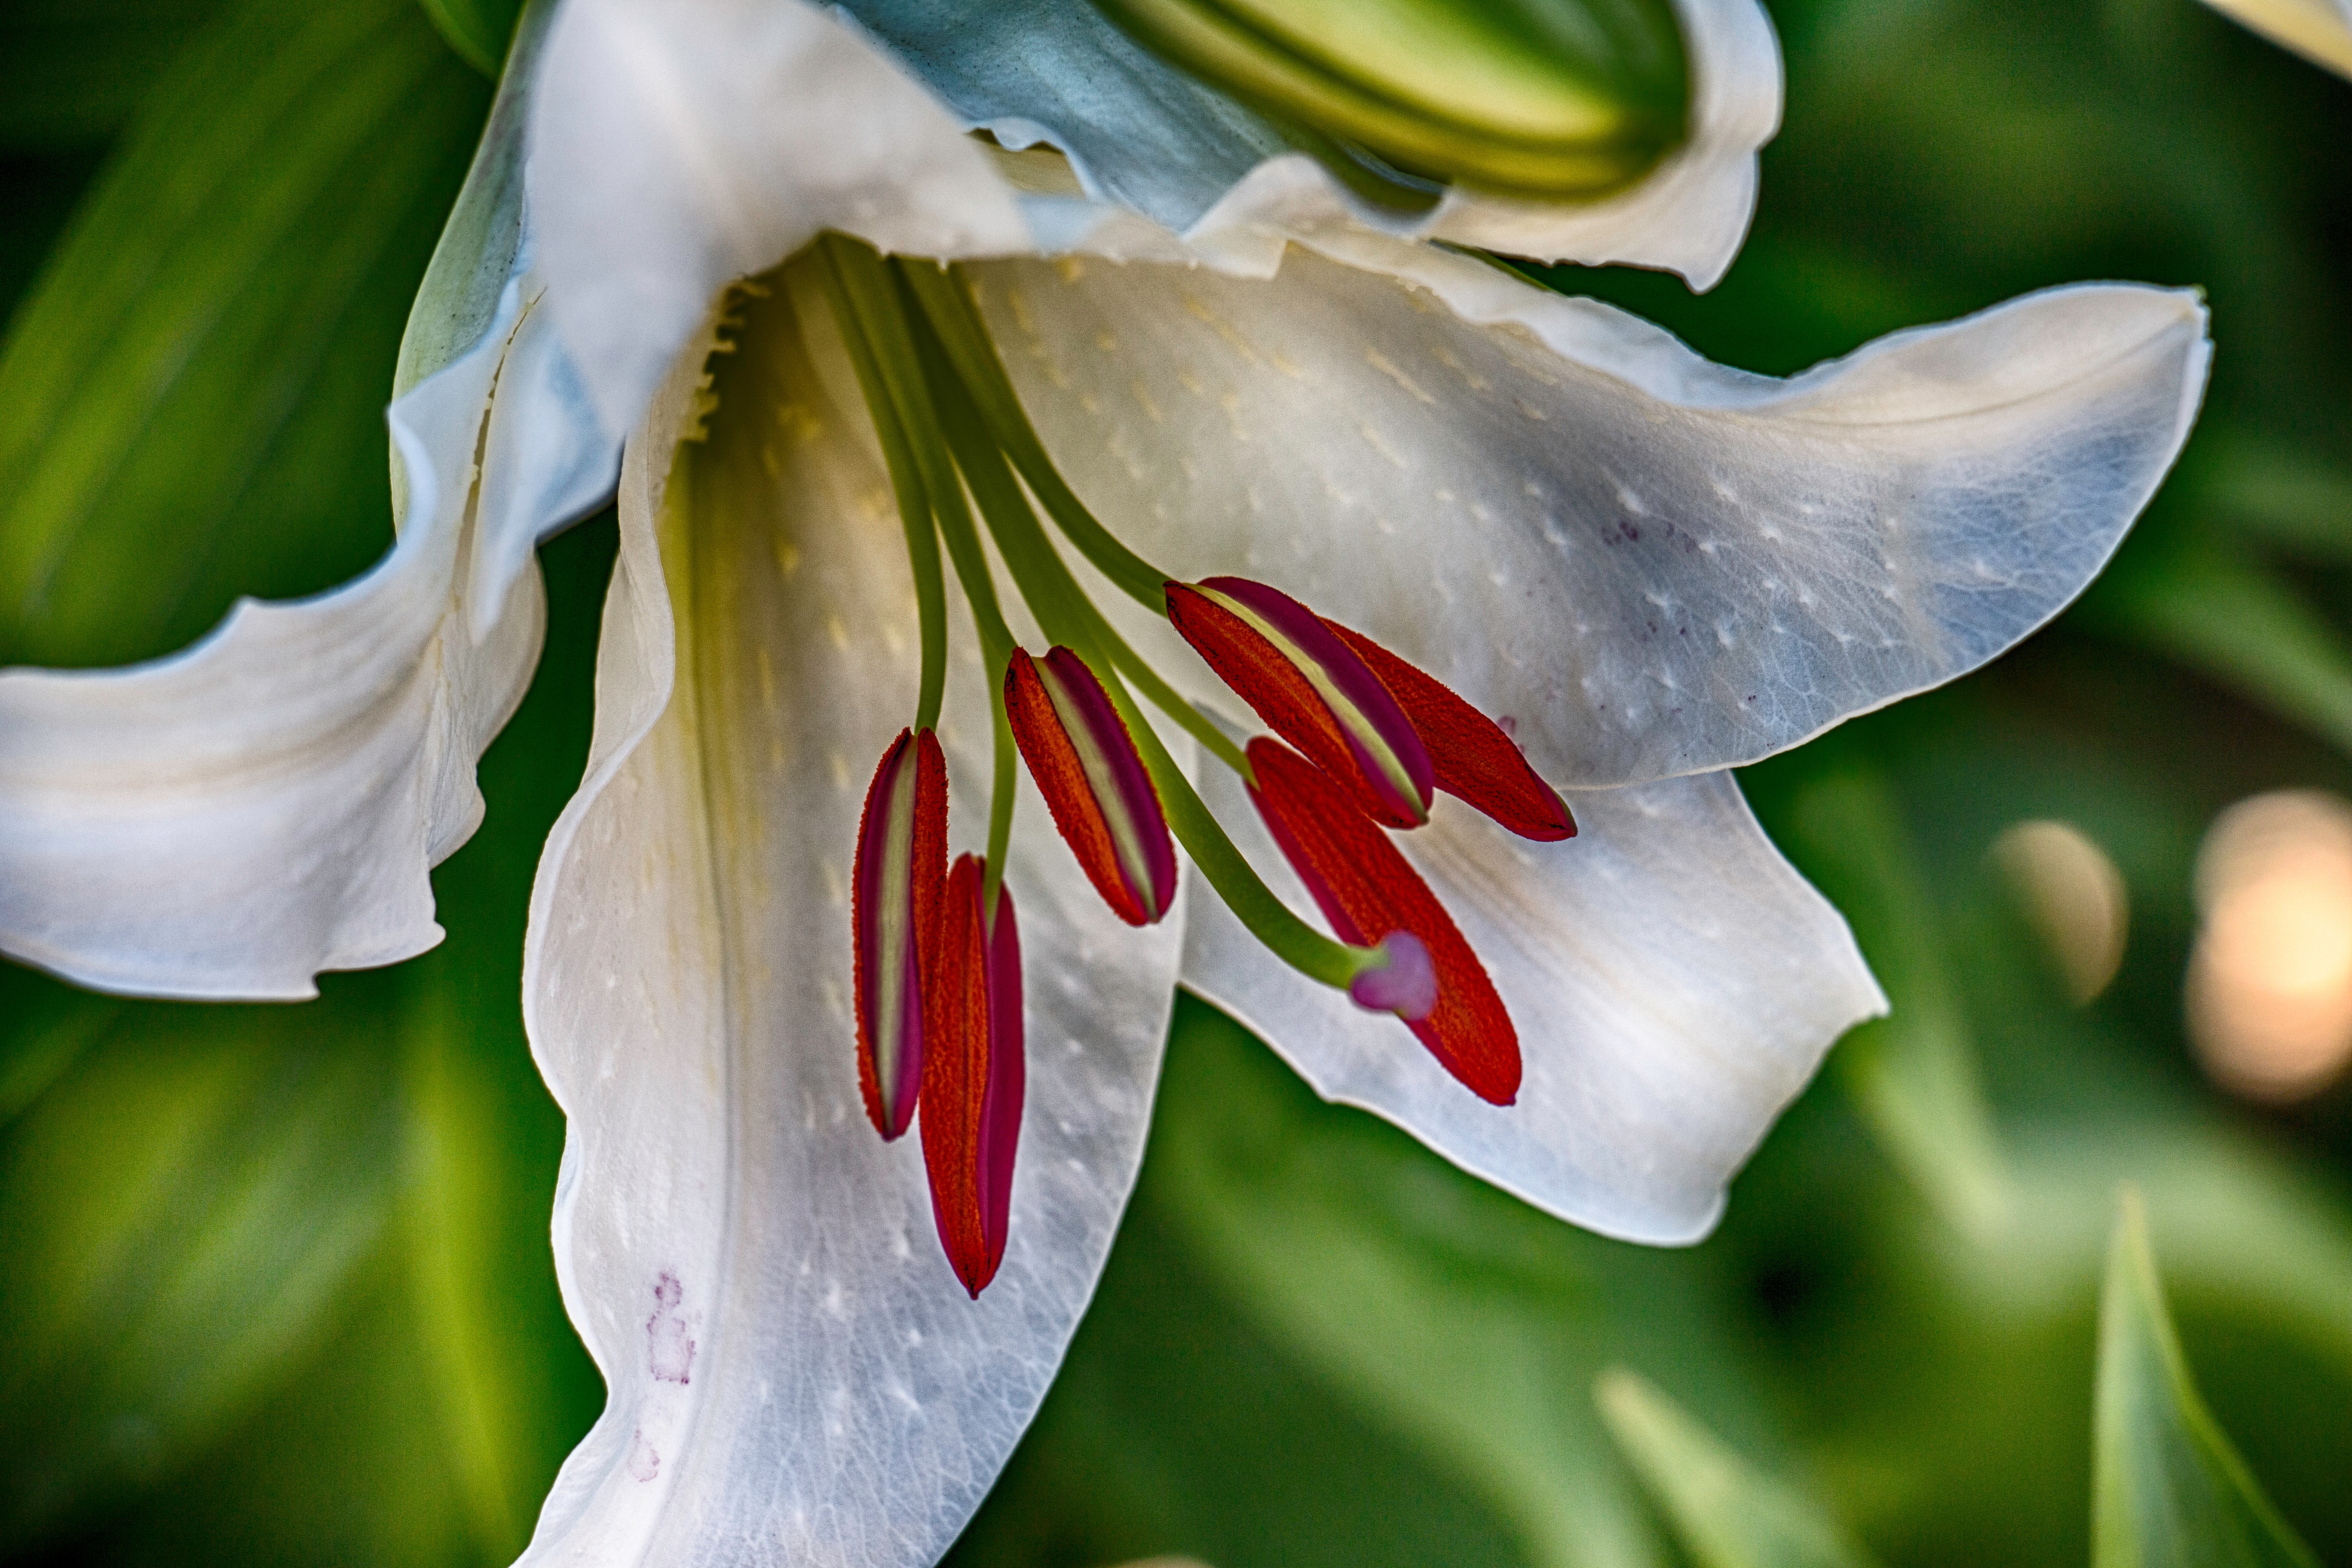
nature, blossom, plant, white, leaf, flower, petal, green, botany, flora, close up, lily, macro photography, flowering plant, lily family, plant stem, land plant